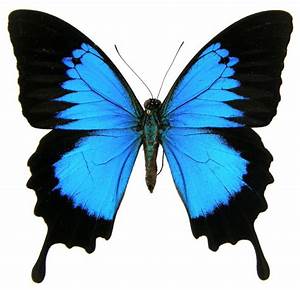
Label: farfalla